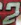
Number: 2